WGPA

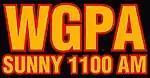
WGPA's previous logo

WGPA was originally a part of the Bethlehem Globe Publishing Authority, from which the call sign was derived. Both WGPA and its sister station, WGPA-FM (now WZZO), began broadcasting on February 16, 1946. The studios were located at 426 Brodhead Avenue, next to the "Globe-Times" daily newspaper building. At the time, WGPA-AM and FM were simulcast. The FCC license stated ownership as A-B-E Broadcasting, a division of the Bethlehem Globe Times Newspapers, signifying Allentown-Bethlehem-Easton as the coverage area.